Victorian Railways Short W type carriage

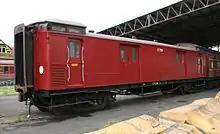
Elliptical-roofed 17CW as preserved at the former South Gippsland Railway

In the early 20th century, the Victorian Railways decided to convert the metropolitan part of the network to electric traction. As part of that project, a large number of "Swing Door" ("dog box") cars were converted to electric traction, which left a gaping hole in the carriage fleet. As a result, the 'W' series of passenger cars was built. Four variations were constructed from 1911 onwards: AW, ABW, BW and CW.